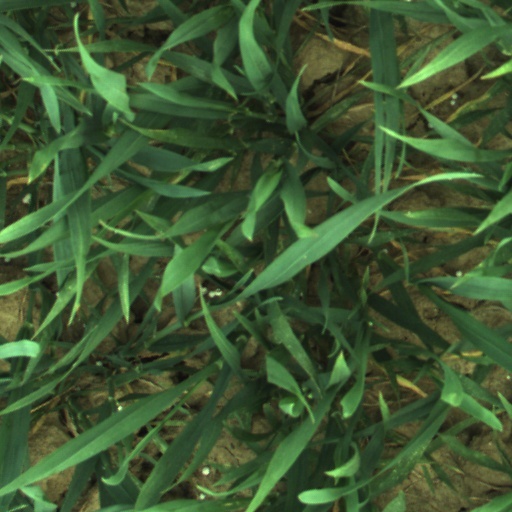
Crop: wheat